Tilting train

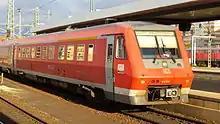
DB DMUs 611 508 in Nuremberg

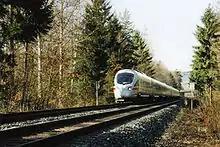
An ICE TD in regular service in 2002

Deutsche Bundesbahn started tests with tilting trains in Germany with its Class 634 in 1967 when some Class 624 DMUs were equipped with passive tilting systems. As the passengers experienced motion sickness, the tilting technology was disabled and later removed. The tests continued with the prototypes of the following Class 614 units, but due to the again unsatisfying results the serial types were delivered without tilting system.